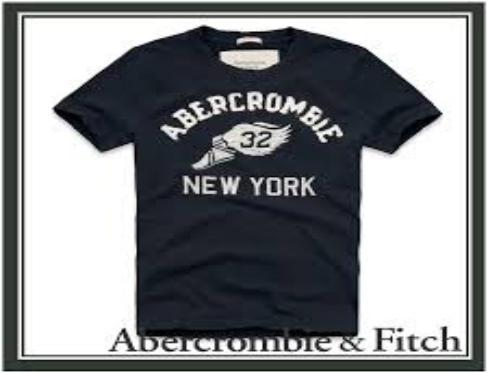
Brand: Abercrombie & Fitch
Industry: Clothes